Roger Zatkoff

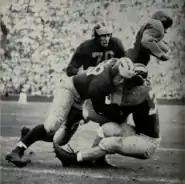
Zatkoff (No. 70) in 1950

Zatkoff was selected by the Green Bay Packers in the fifth round (56th overall pick) of the 1953 NFL draft. He played linebacker for the Packers and appeared in 48 games from 1953 to 1956. The Packers ranked in the NFL's lower tier while Zatkoff was with them, finishing 2–9–1 in 1953, 4–8 in 1954, 6–6 in 1955, and 4–8 in 1956. Despite the Packers' woes, Zatkoff earned a reputation as one of the best linebackers in the NFL in the mid-1950s and was selected as an All-Pro player in 1954 (UP first-team, AP second-team), 1955 (AP and TSN first-team), 1956 (NEA second-team).